Edward S. Michael

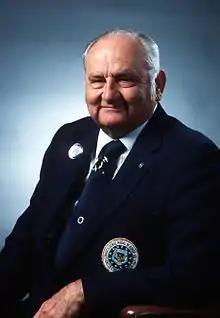
Edward S. Michael, circa 1986

By April 1944 he was a first lieutenant piloting B-17 Flying Fortresses with the 364th Bomb Squadron, 305th Bombardment Group. He named his aircraft after his first wife, Bertie Lee. On 11 April, while flying a mission over Germany, his aircraft was singled out by enemy fighters and severely damaged by their cannon fire. As flames burned in the plane's bomb bay, Michael, who had been seriously wounded, ordered his crew to bail out. Finding that one crewman's parachute was unusable, he returned to the controls and managed to evade the enemy fighters and heavy anti-aircraft fire to fly his bomber into Allied territory. He lost consciousness due to blood loss from his wounds, but awoke in time to make a successful crash landing on English soil. All of the seven crewmembers who escaped from the aircraft were captured by the Germans and held as prisoners of war. For his actions, he was awarded the Medal of Honor nine months later, on January 15, 1945.